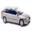
Label: automobile